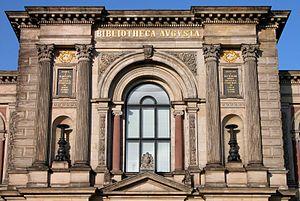
Wolfenbüttel est une ville de Basse-Saxe, en Allemagne, dans l'arrondissement du même nom, à 10 km au sud de Brunswick, sur la rivière Oker.